Curtiss SB2C Helldiver

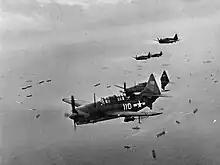
SB2C-4 from "Yorktown" off Iwo Jima

The U.S. Navy would not accept the SB2C until 880 modifications to the design and the changes on the production line had been made, delaying the Curtiss Helldiver's combat debut until 11 November 1943 with squadron VB-17 on , when they attacked the Japanese-held port of Rabaul on the island of New Britain, north of Papua New Guinea. The first version of the SB2C-1 was kept stateside for training, its various development problems leading to only 200 being built. The first deployment model was the SB2C-1C. The SB2C-1 could deploy slats mechanically linked with landing gear actuators, that extended from the outer third of the wing leading edge to aid lateral control at low speeds. The early prognosis of the "Beast" was unfavourable; it was strongly disliked by aircrews due to its size, weight, and reduced range compared to the SBD it replaced.